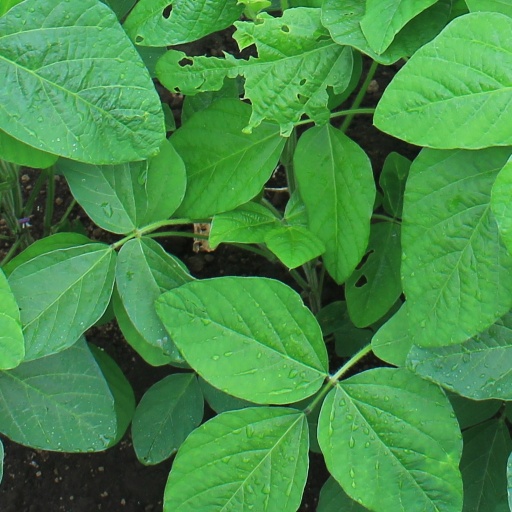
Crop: soybean